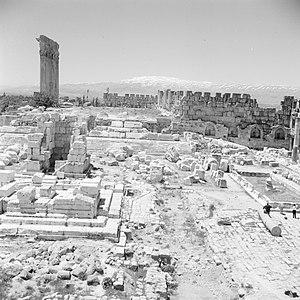
Wolfgang Weingart, né en 1941 à Salemertal, en Allemagne, est un graphiste. Son œuvre graphique est considérée comme une évolution significative du style typographique suisse. À travers sa diffusion par des revues et conférences, et son enseignement à l'École de design de Bâle, l'influence de Weingart a rayonné au niveau international.